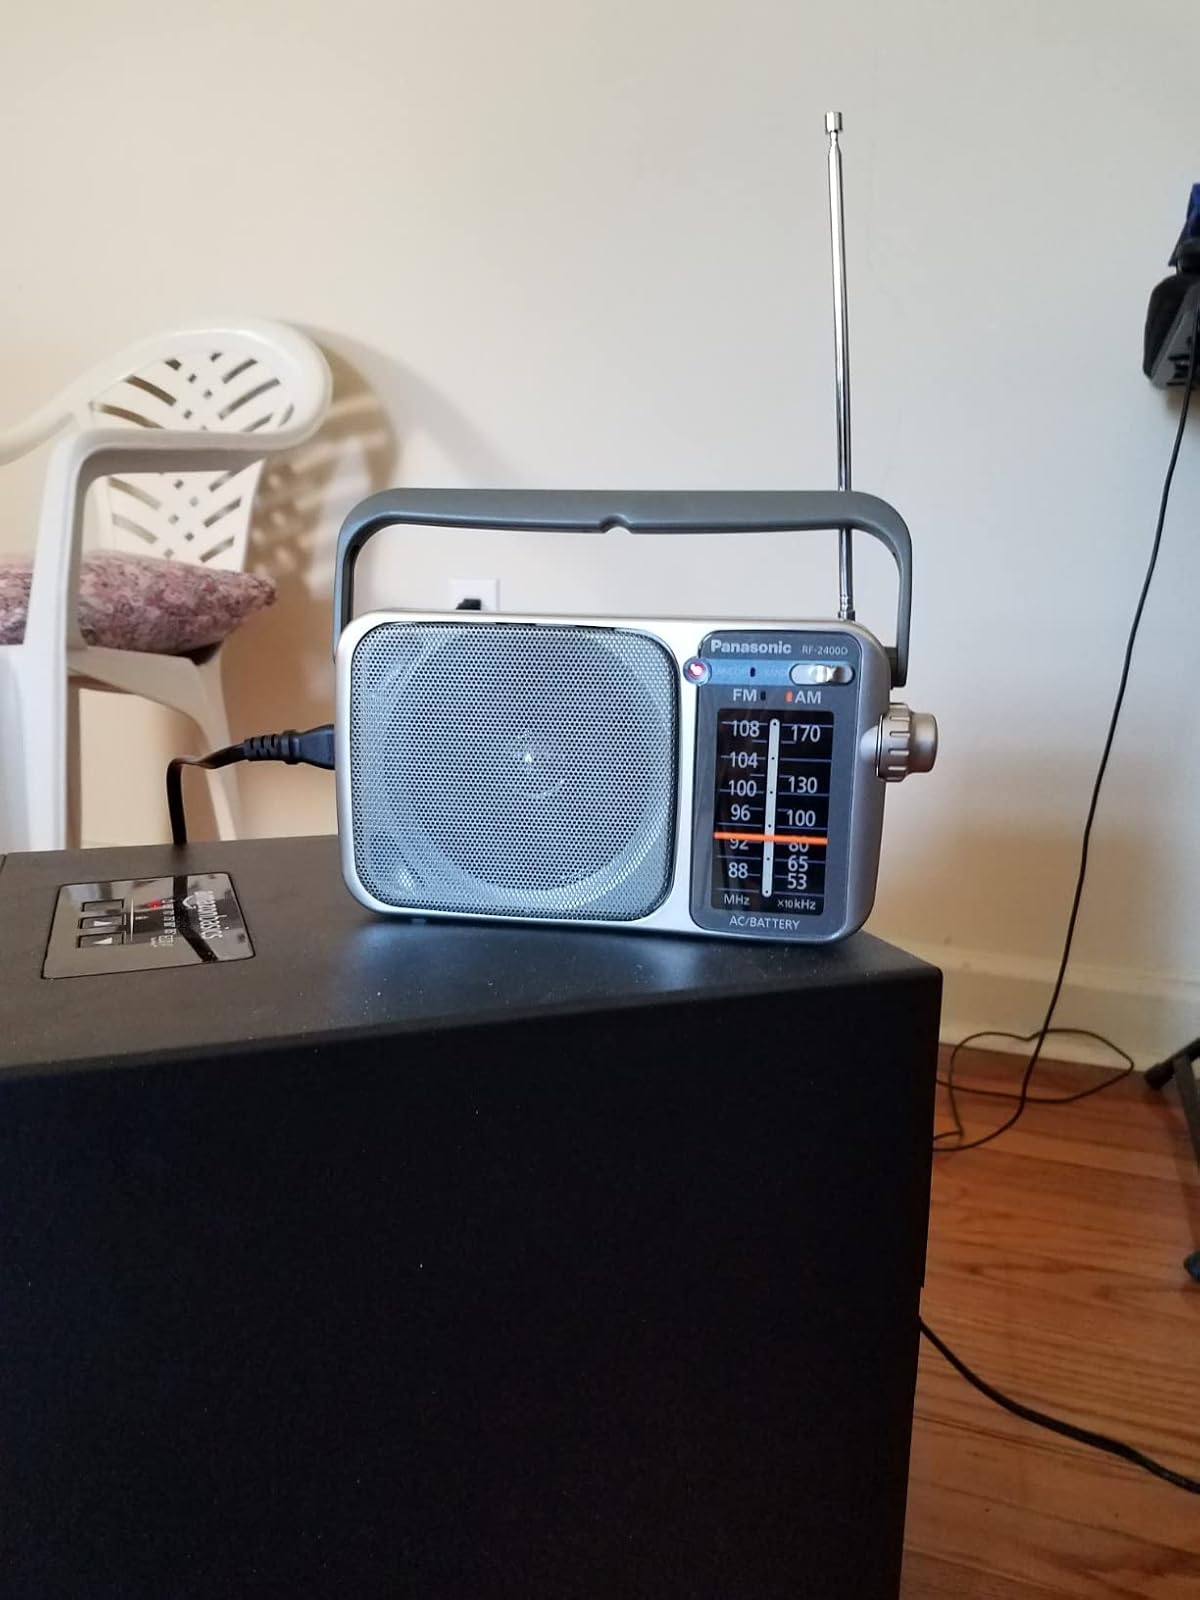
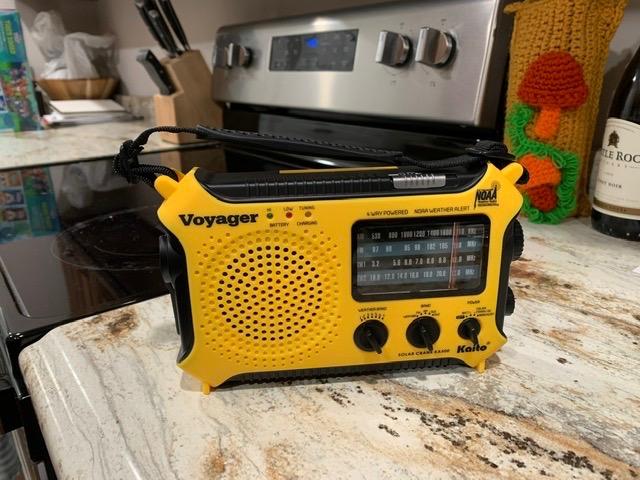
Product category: radio
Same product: no